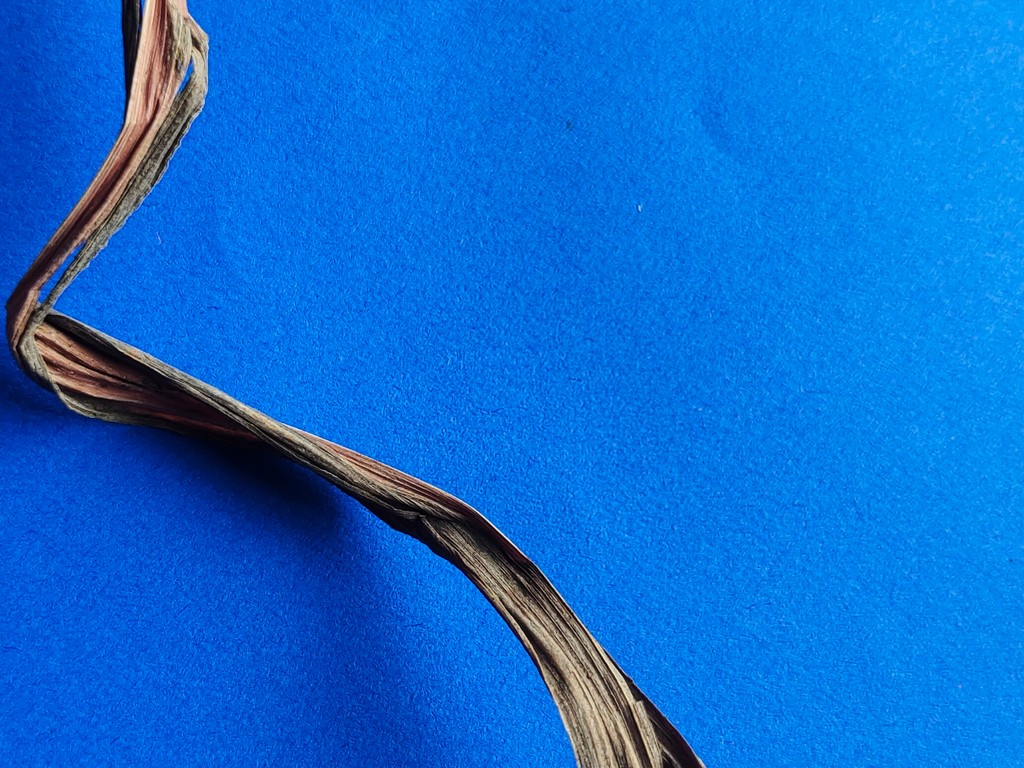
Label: Dried